Miss Grand Chile 2022

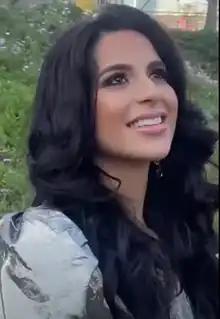
Karina Perez, the winner of the contest

Miss Grand Chile 2022 was the fourth edition of the Miss Grand Chile pageant, held on May 28, 2022, at the Criss Chacana Model Agency, Iquique. COntestants from 9 cities competed for the title. Of whom the representative of Las Condes, Karina Pérez Gres, was announced the winner. She then represented Chile at the Miss Grand International 2022 pageant held on October 25 in Indonesia, but got a non-placement.